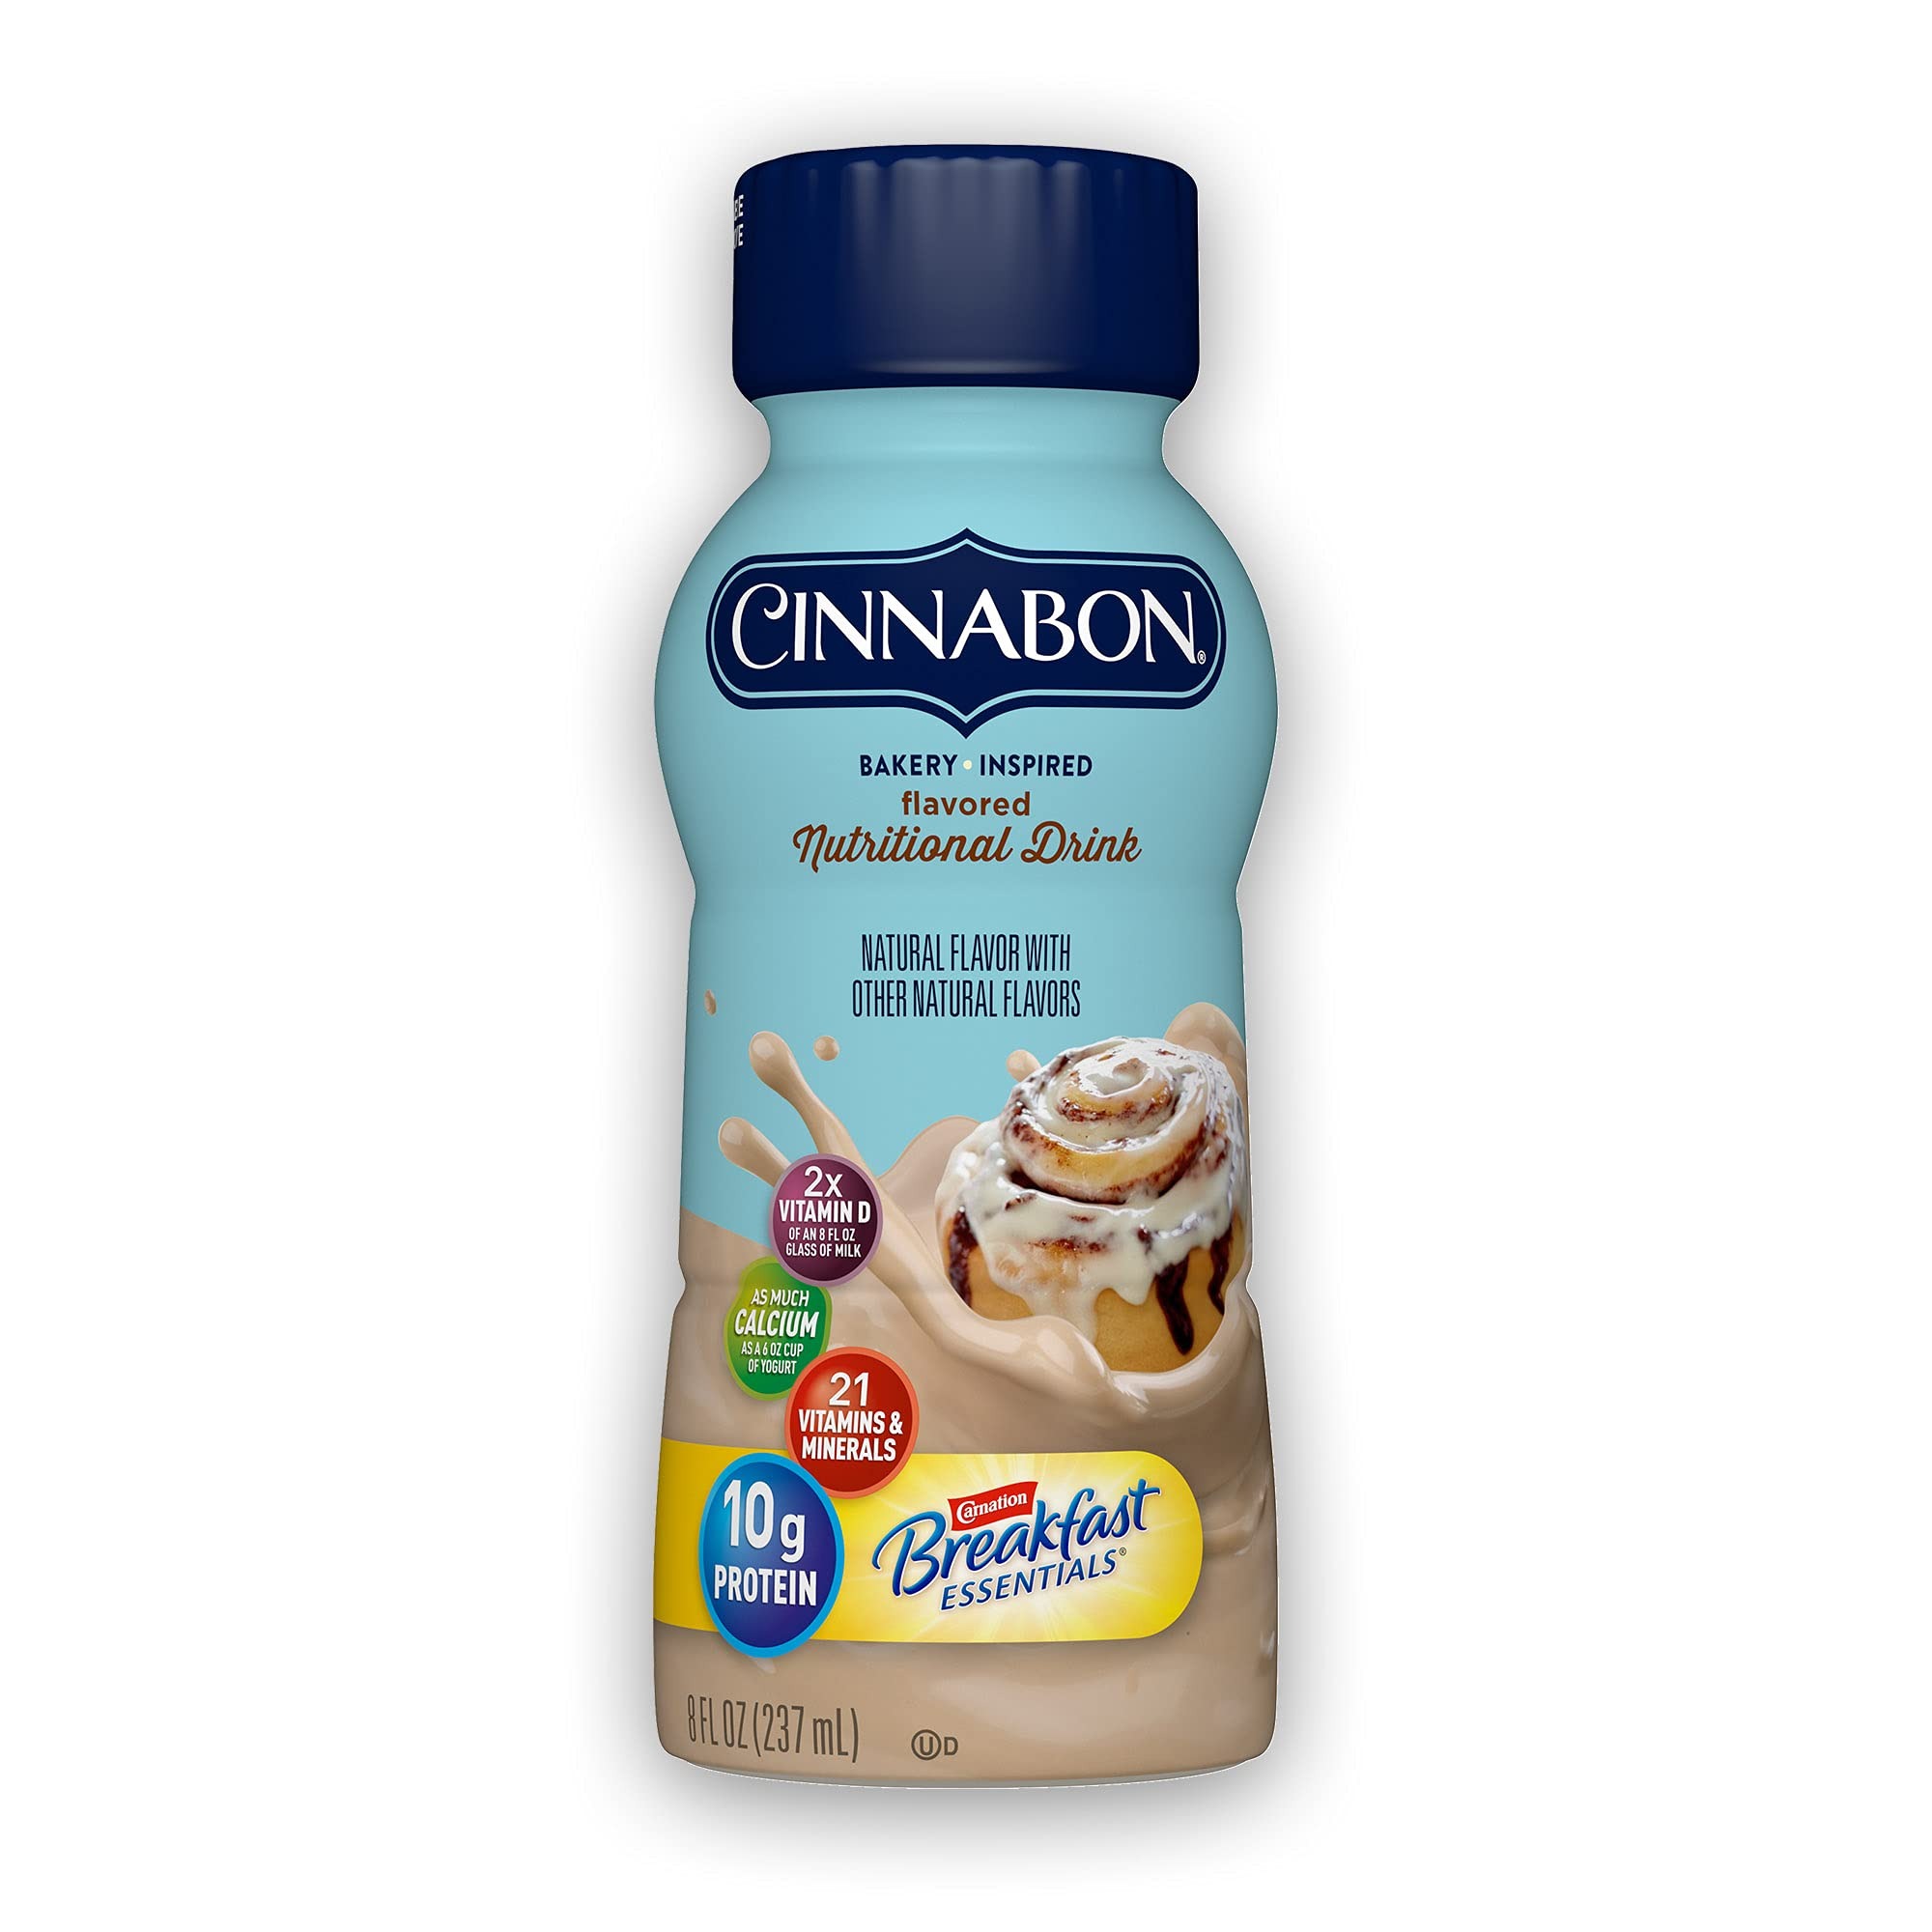
Item Name: Carnation Breakfast Essentials Complete Nutritional Drink, Cinnabon, 8 fl oz, 6 CT
Value: 48.0
Unit: Fl Oz

Price: 14.07